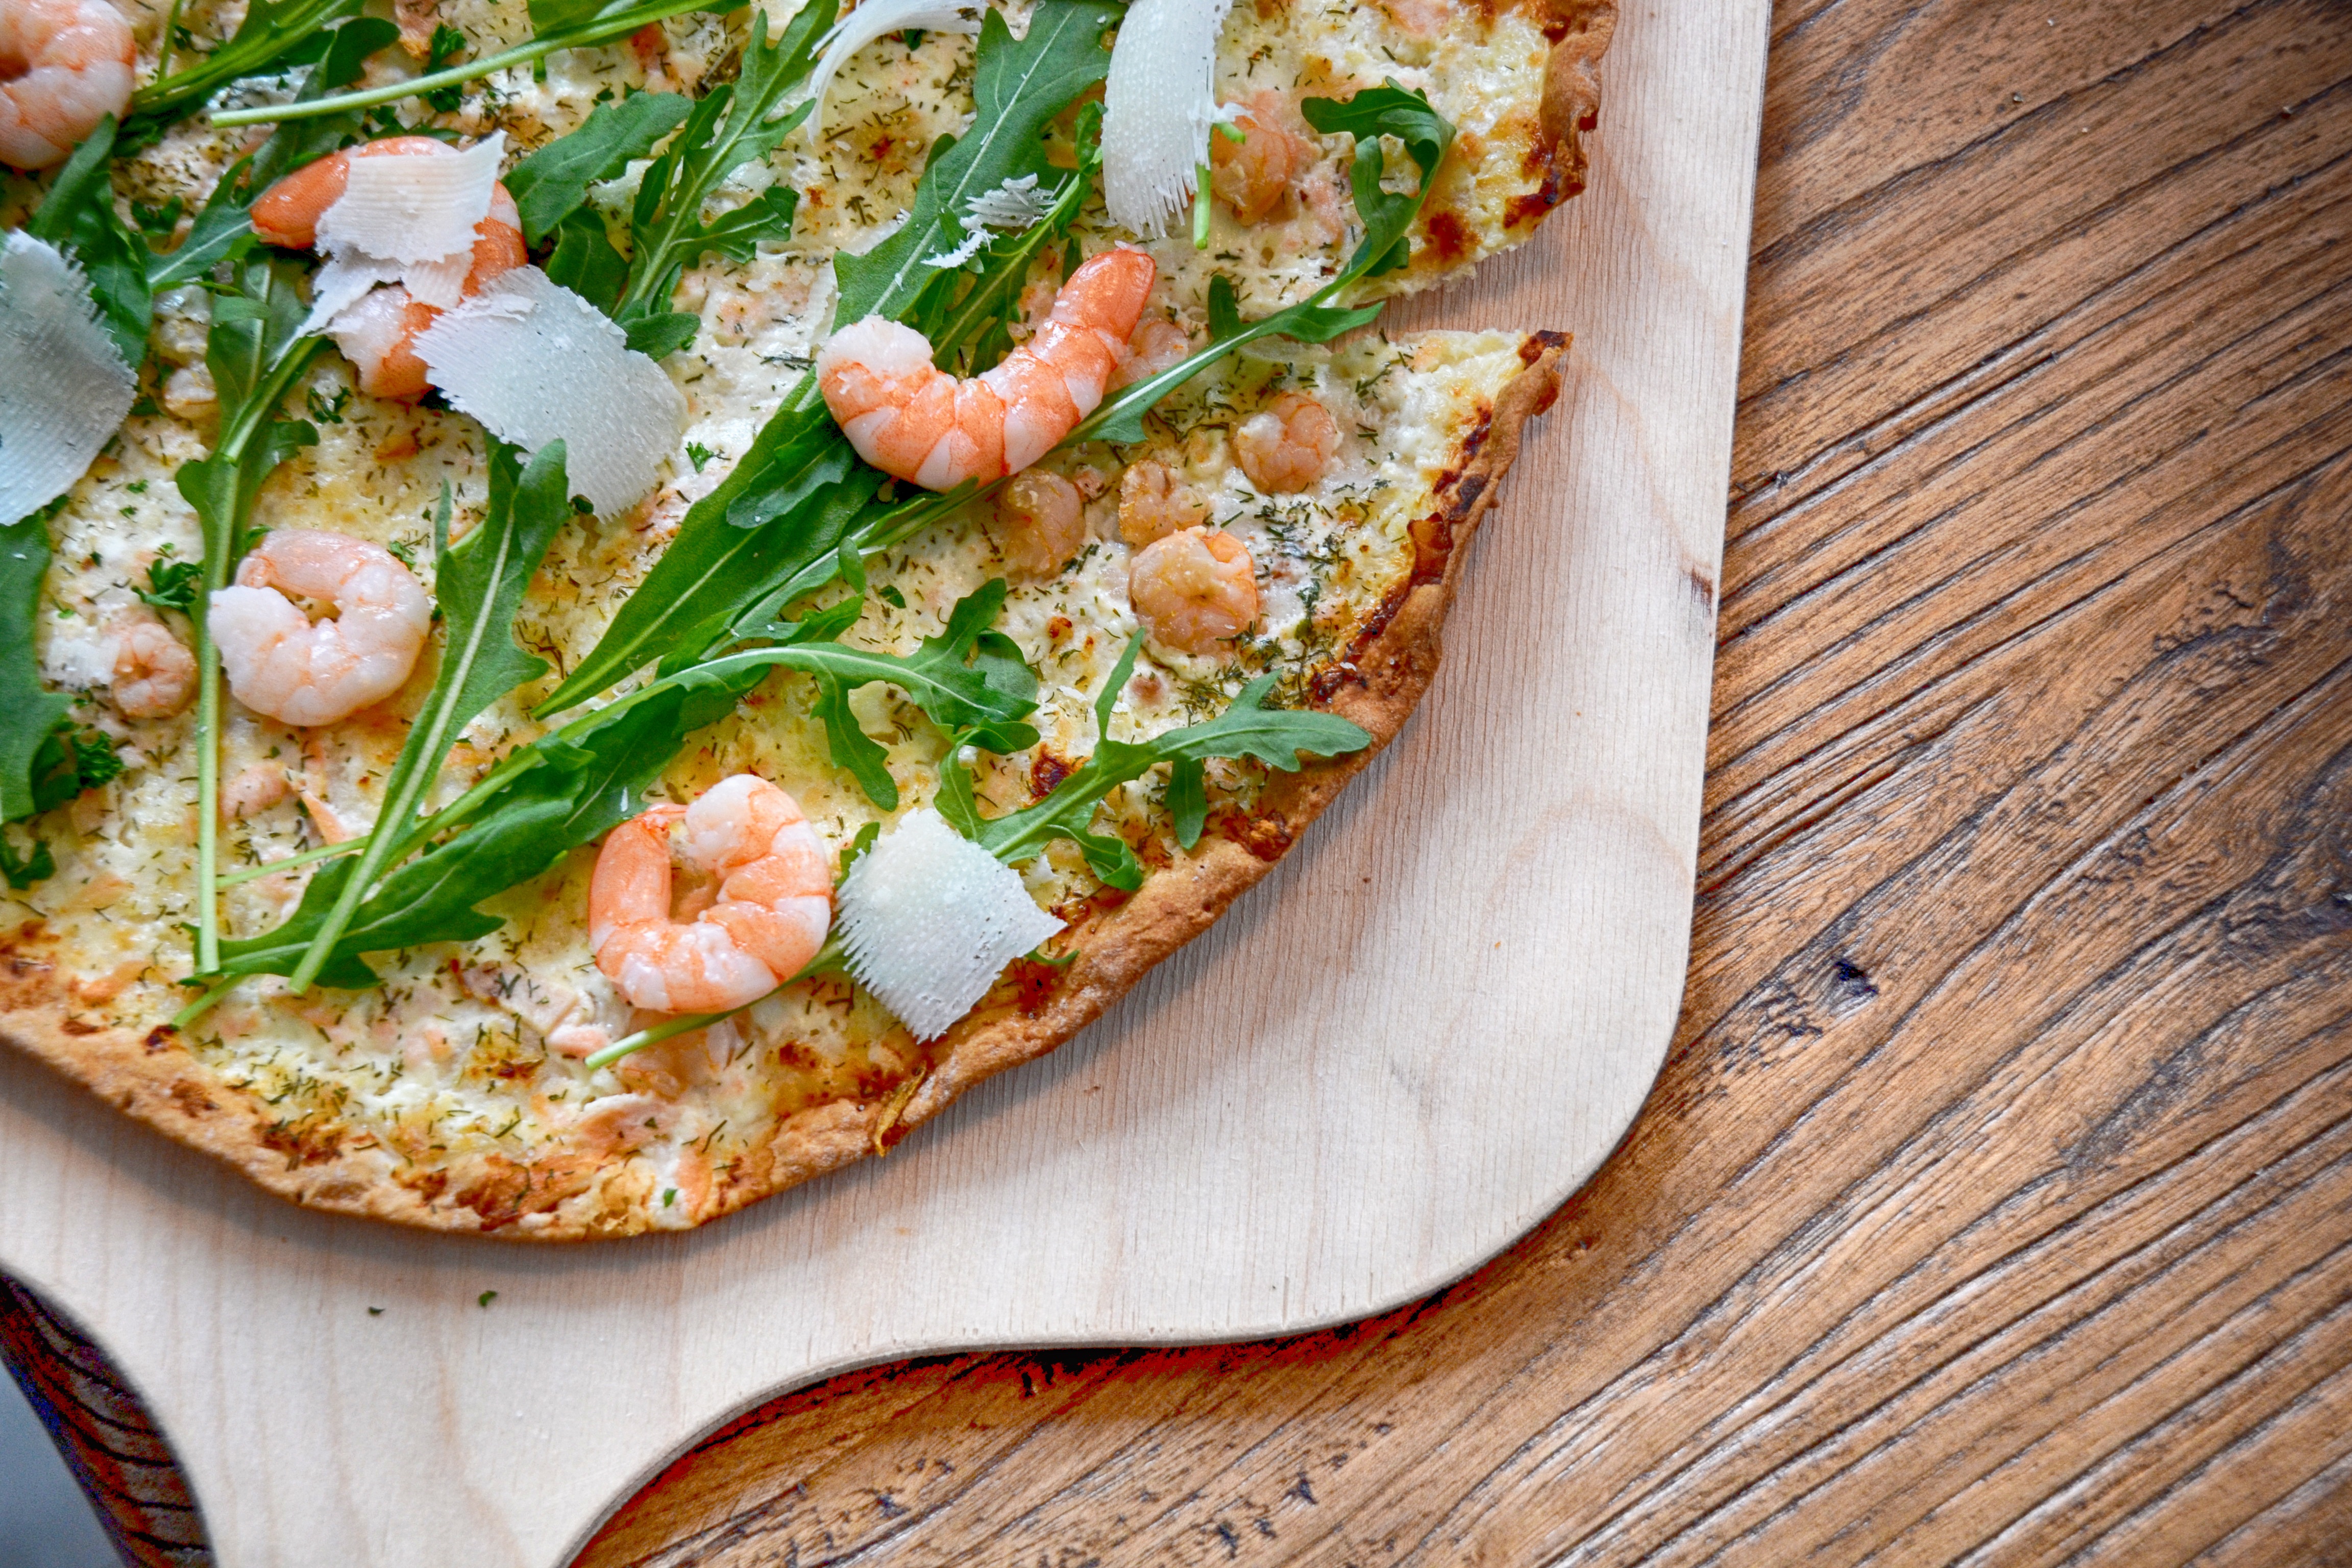
winter, dish, food, produce, vegetable, fish, eat, lunch, cuisine, rocket, shrimp, parmesan, italian food, tarte flamb e